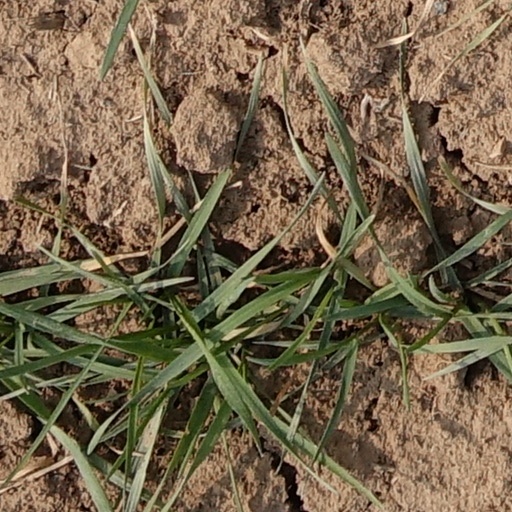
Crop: wheat